Beretta ARX160

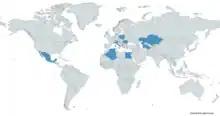
Map with Beretta ARX160 users in blue

The Beretta ARX160 A3 improves upon the original design of the ARX160, and features barrel lengths of 11-, 14- and 16-inch. As of late Beretta simply refers to the ARX160 A3 as the "ARX160". The changes includes a redesigned pistol grip, and handguard where its top row air vent slits have been replaced with a larger square cut outs, though the bottom row air vent still retains the thinner slits. These larger cut outs reduces some weight of the rifle while letting more air to circulate around the barrel. The bayonet lug on the ARX160 A3 is repositioned under the barrel and it ditches the proprietary bayonet lug design meant for mounting the Extrema Ratio Fulcrum E.I. bayonet for a re-designed bayonet lug that is compatible with the M9 bayonet. On the ARX160 A3 issued to the Italian army the Extrema Ratio Fulcrum E.I. bayonet has been replaced by the FKMD Oplita bayonet. The newly designed bayonet lug on the ARX160 A3 is also compatible with the existing Extrema Ratio Fulcrum Ranger bayonets that have always been the standard-issue bayonets of the Alpine Paratroopers. Thus, it negates the need to switch over to the Extrema Ratio Fulcrum E.I. bayonets.